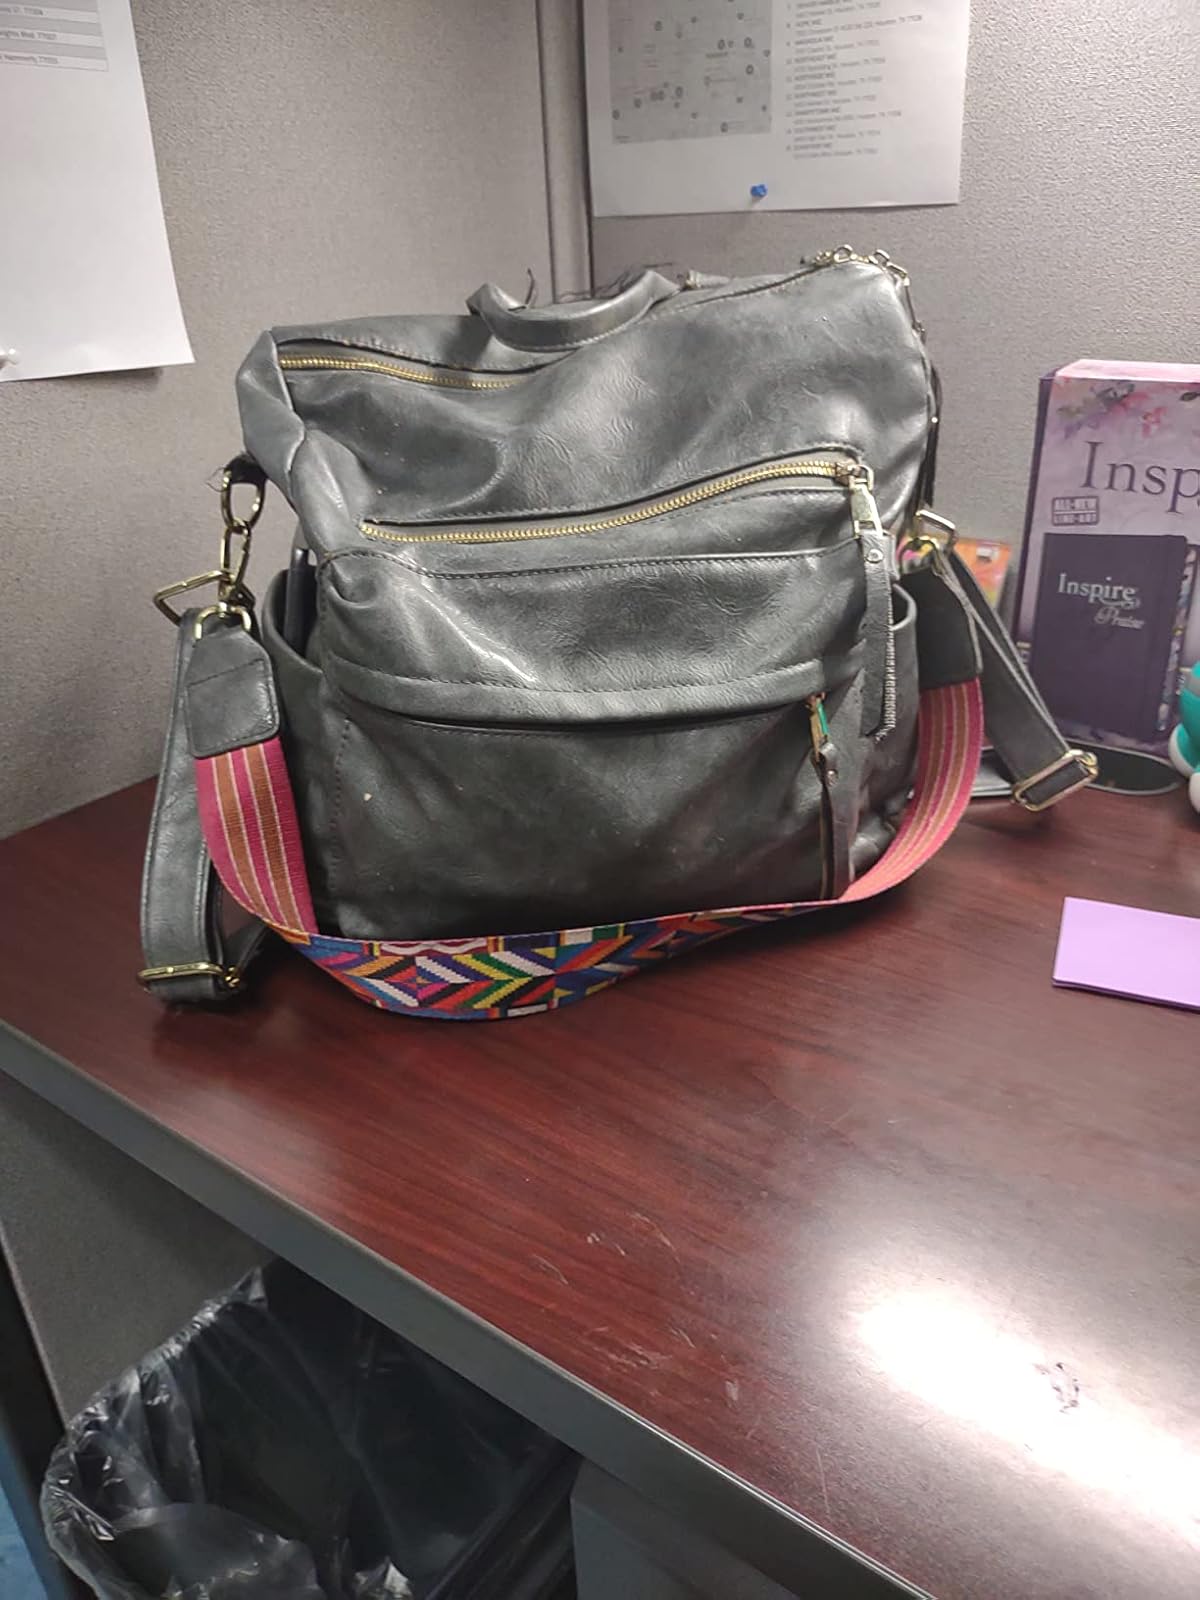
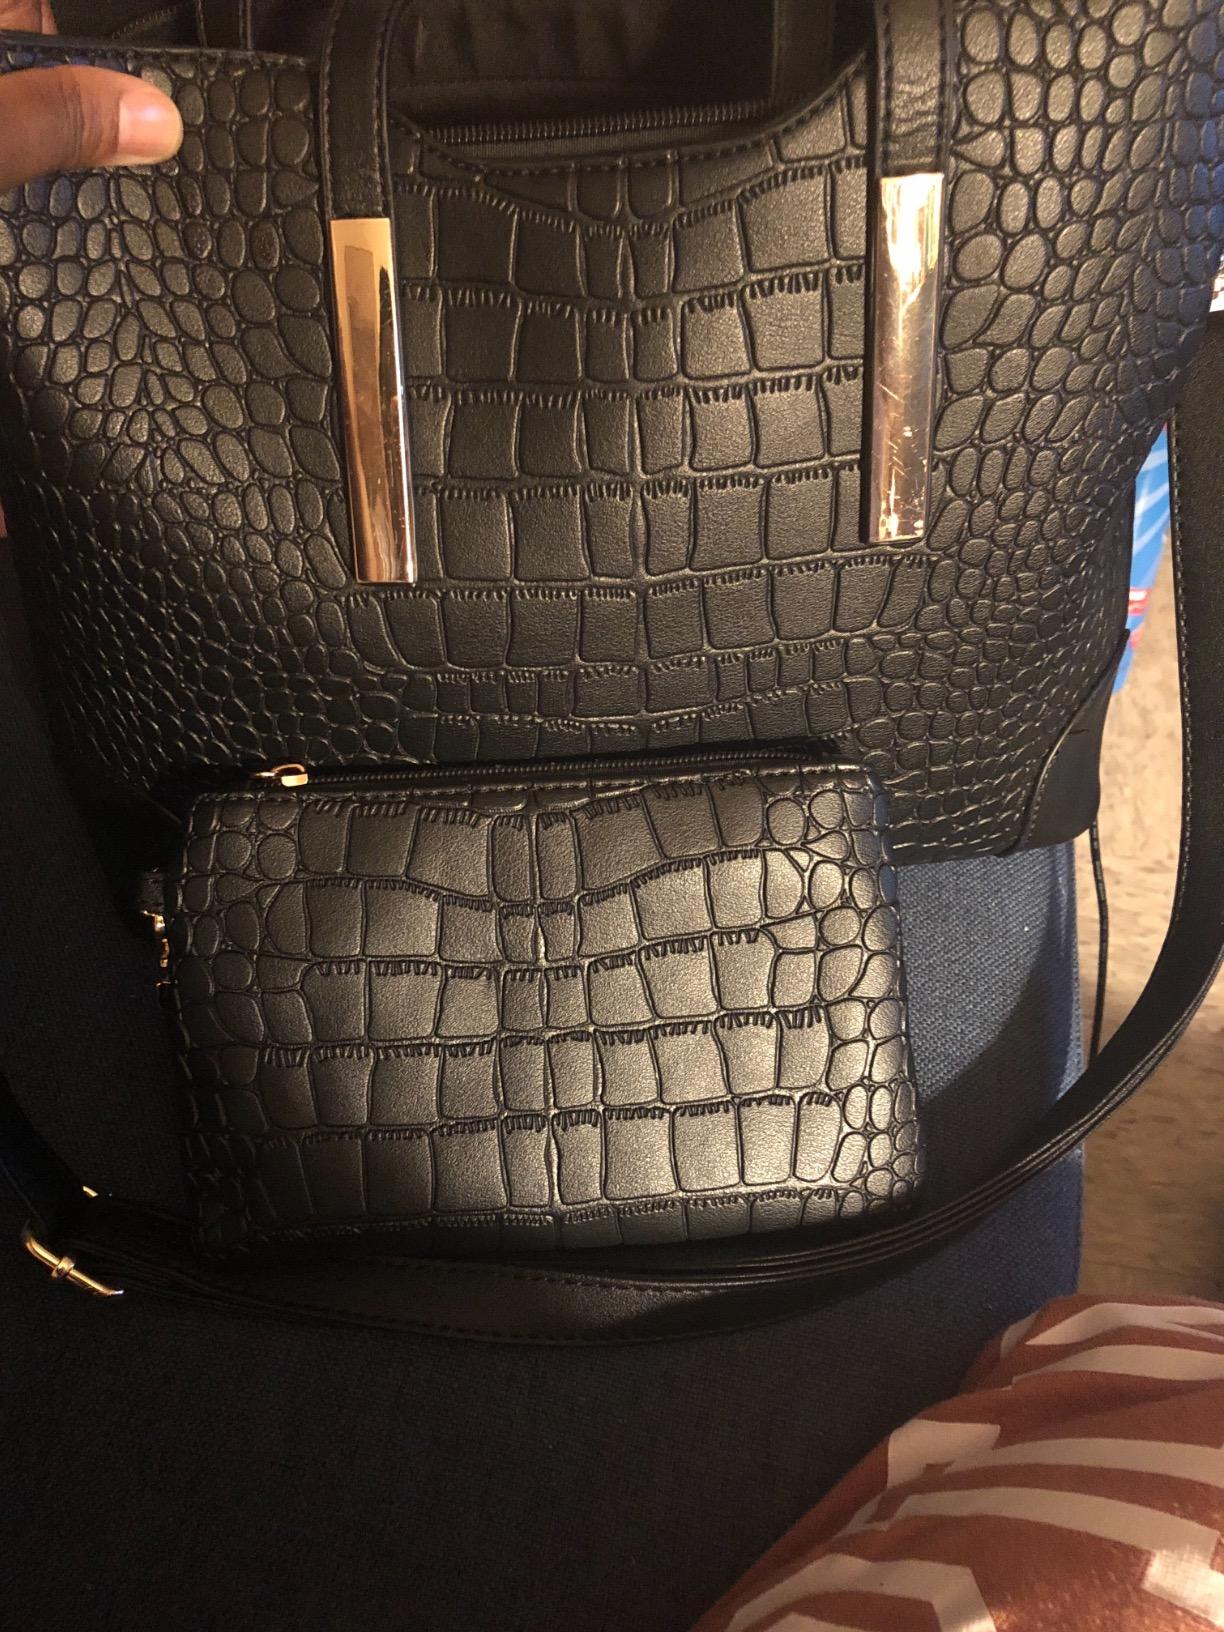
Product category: accessories_handbag
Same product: no